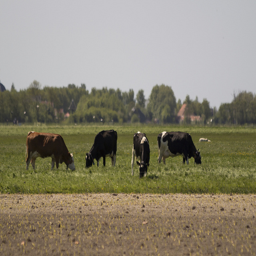
A herd of cattle grazing on lush green grass.
A herd of cow grazing in an open field
an image of a herd of cattle grazing in the pasture
Four cows grazing on grass in a large field.
Several cows graze in an open field.